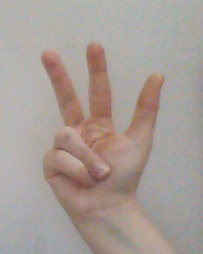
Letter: al